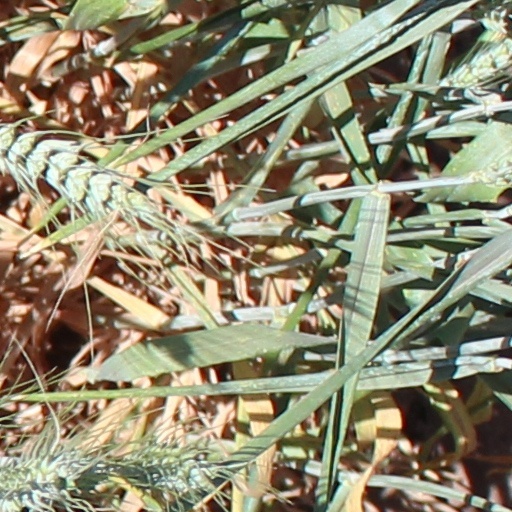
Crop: wheat